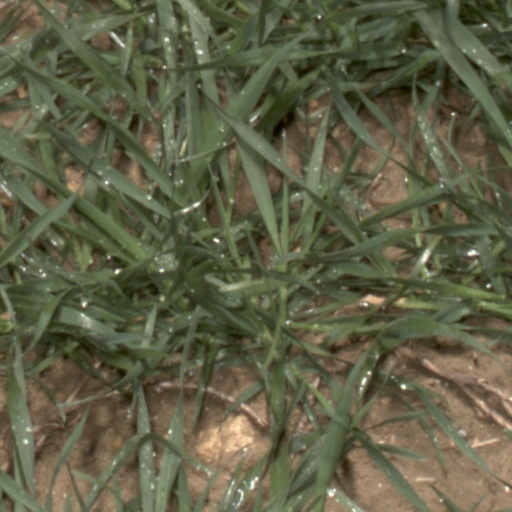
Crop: wheat